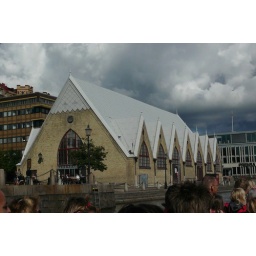
fish market in church at gothenberg